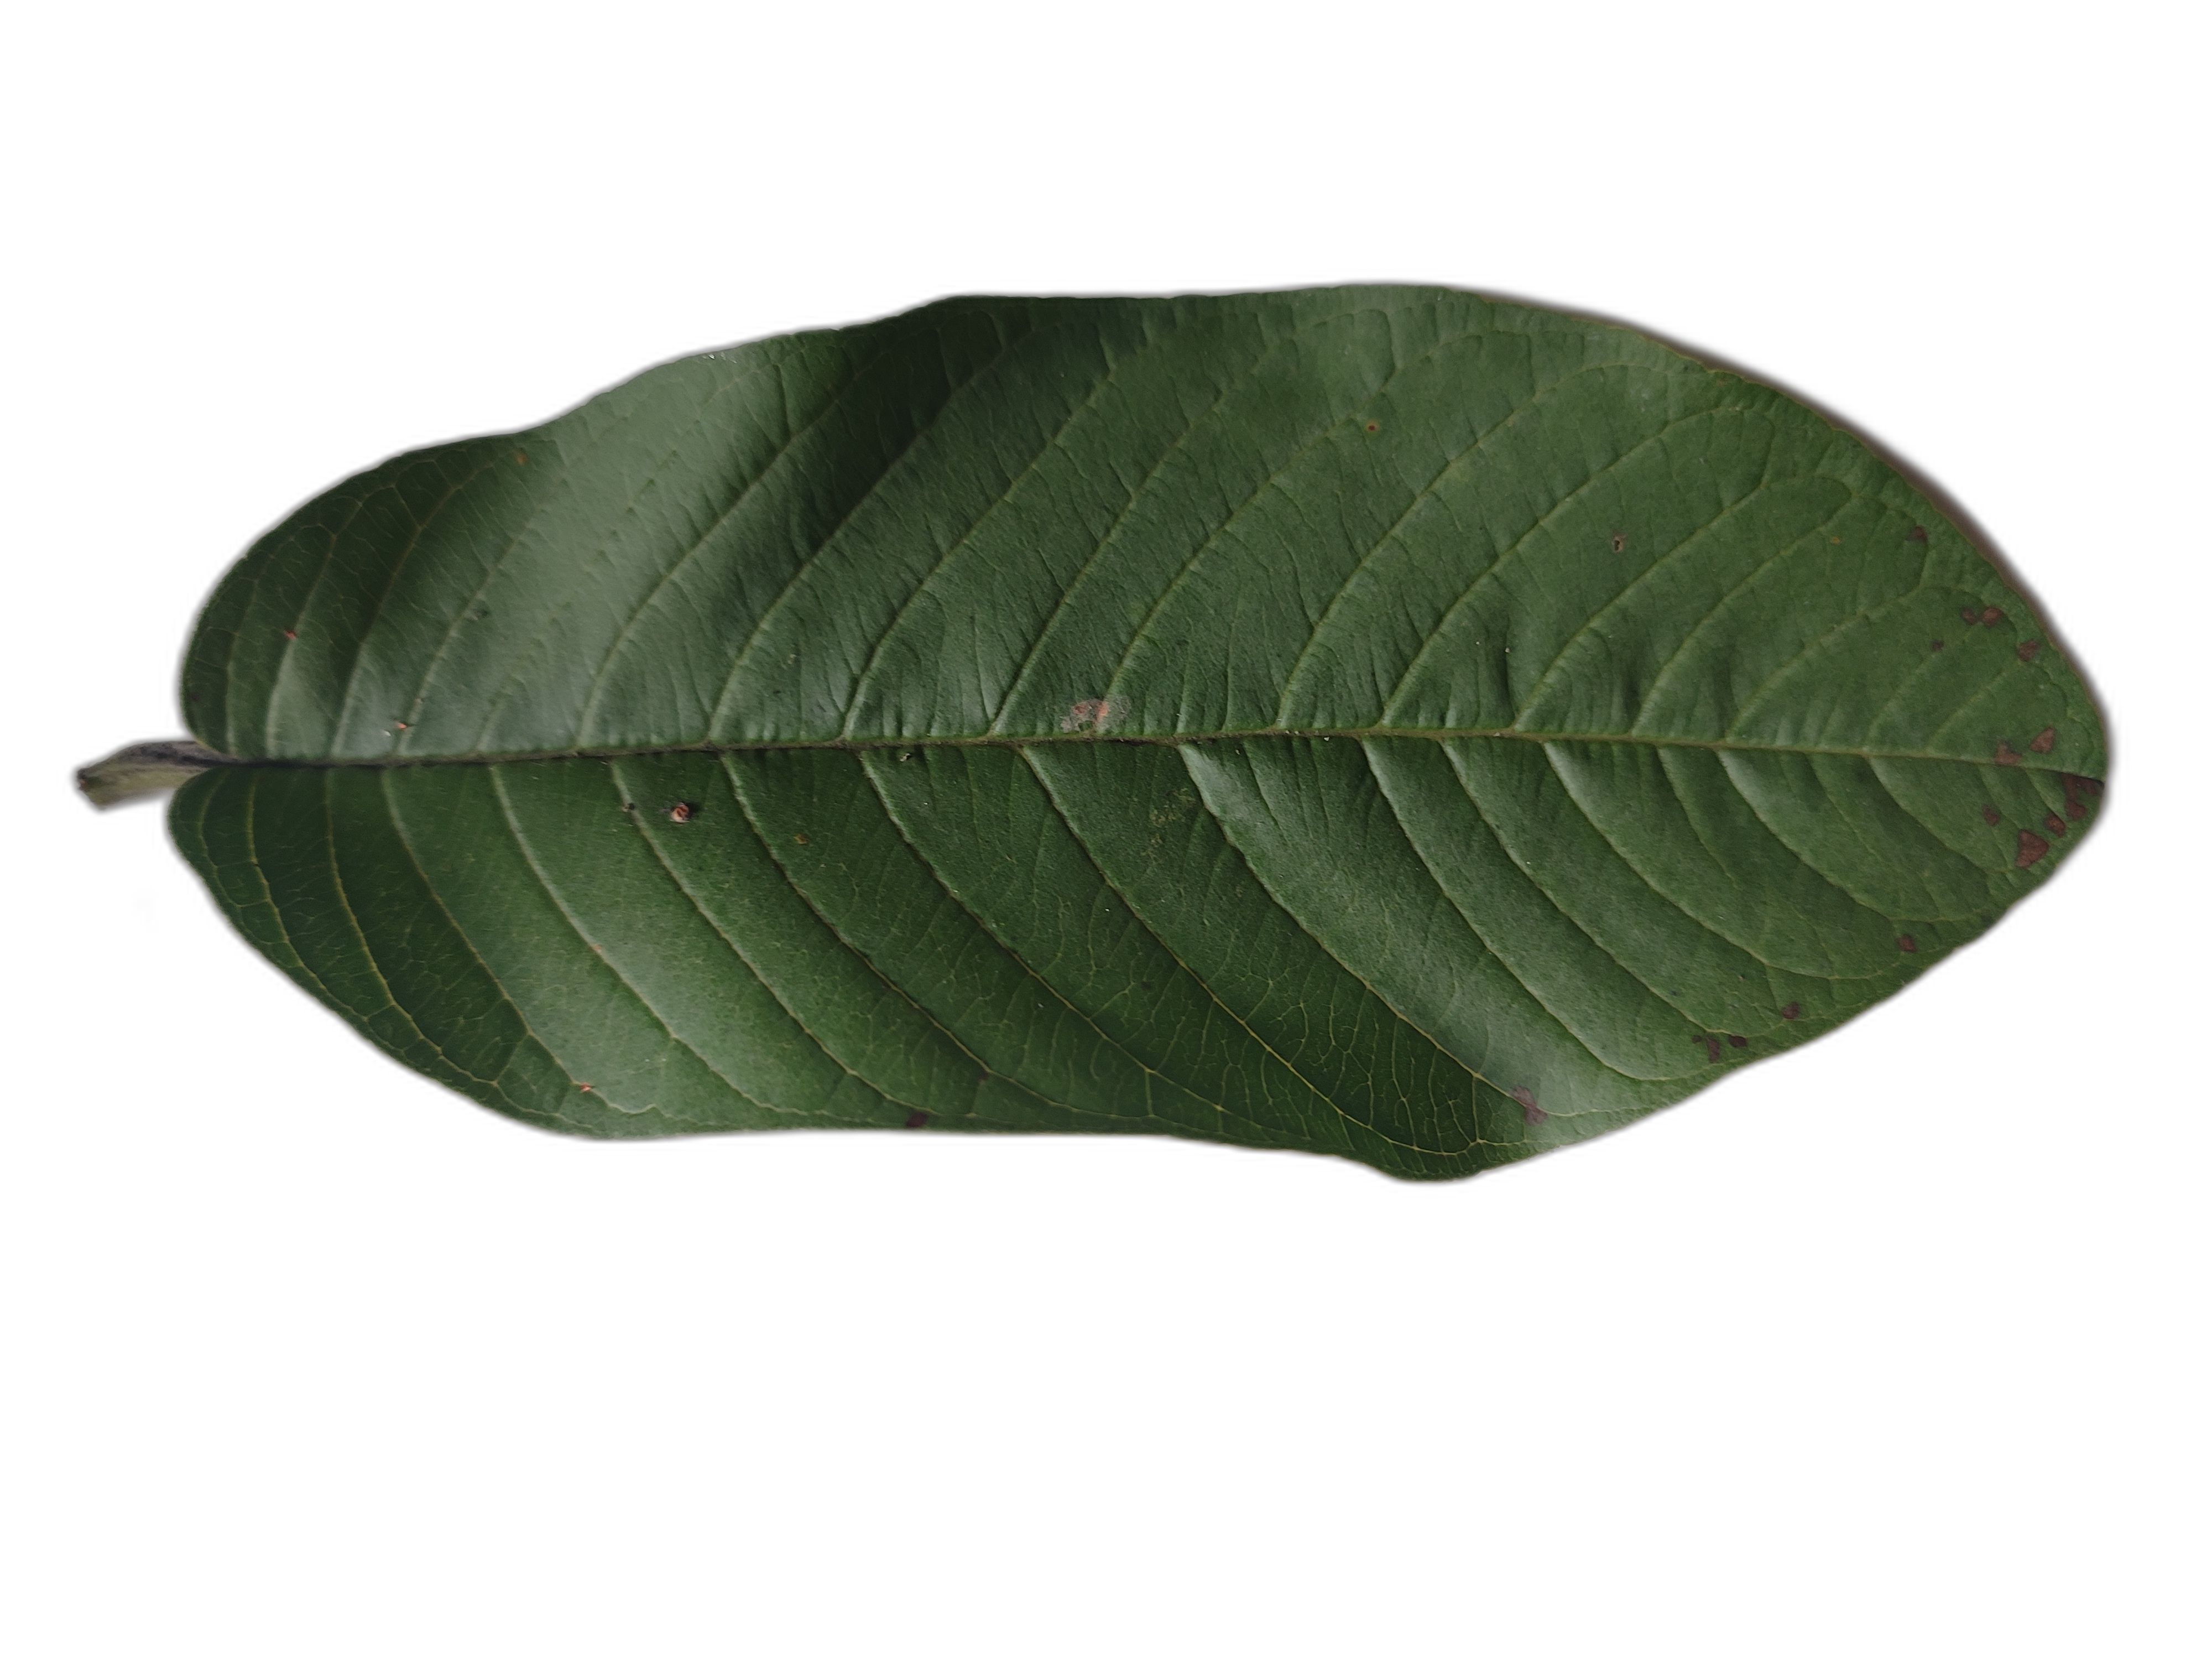
Plant part: leaf
Disease: Dot